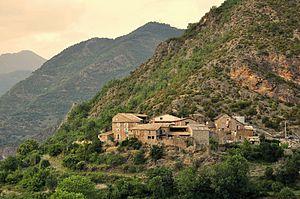
Iran, un village dans les Pyrénées (municipalité El Pont de Suert, comarque Alta Ribagorça, Catalogne, Espagne). Català: El poble de l'Iran als Pirineus (municipi d'El Pont de Suert, Alta Ribagorça, Catalunya, Espanya).